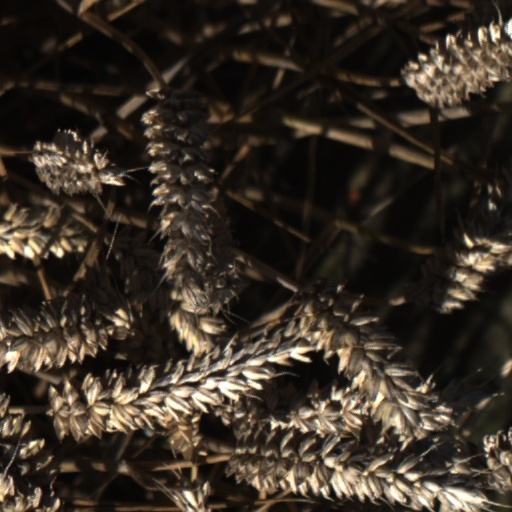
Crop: wheat